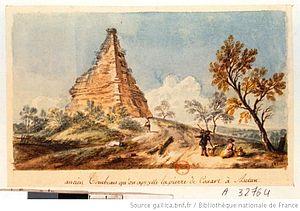
Dessin à la plume et encre brune, aquarelle et rehauts de gouache représentant la pyramide de Couhard (Jean-Baptiste Lallemand 1716?-1803?)
La pyramide de Couhard est un monument antique se dressant à proximité de l’ancienne nécropole du « Champ des Urnes » à Autun, commune française de Saône-et-Loire. Cette pyramide, qui surplombe la ville d’Autun, fut sans doute construite au Iᵉʳ siècle apr. J.-C.